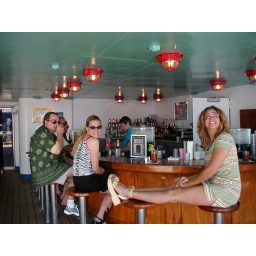
Jerry and the girls at the bar on the way down to Ensenada, Mexico in 2001